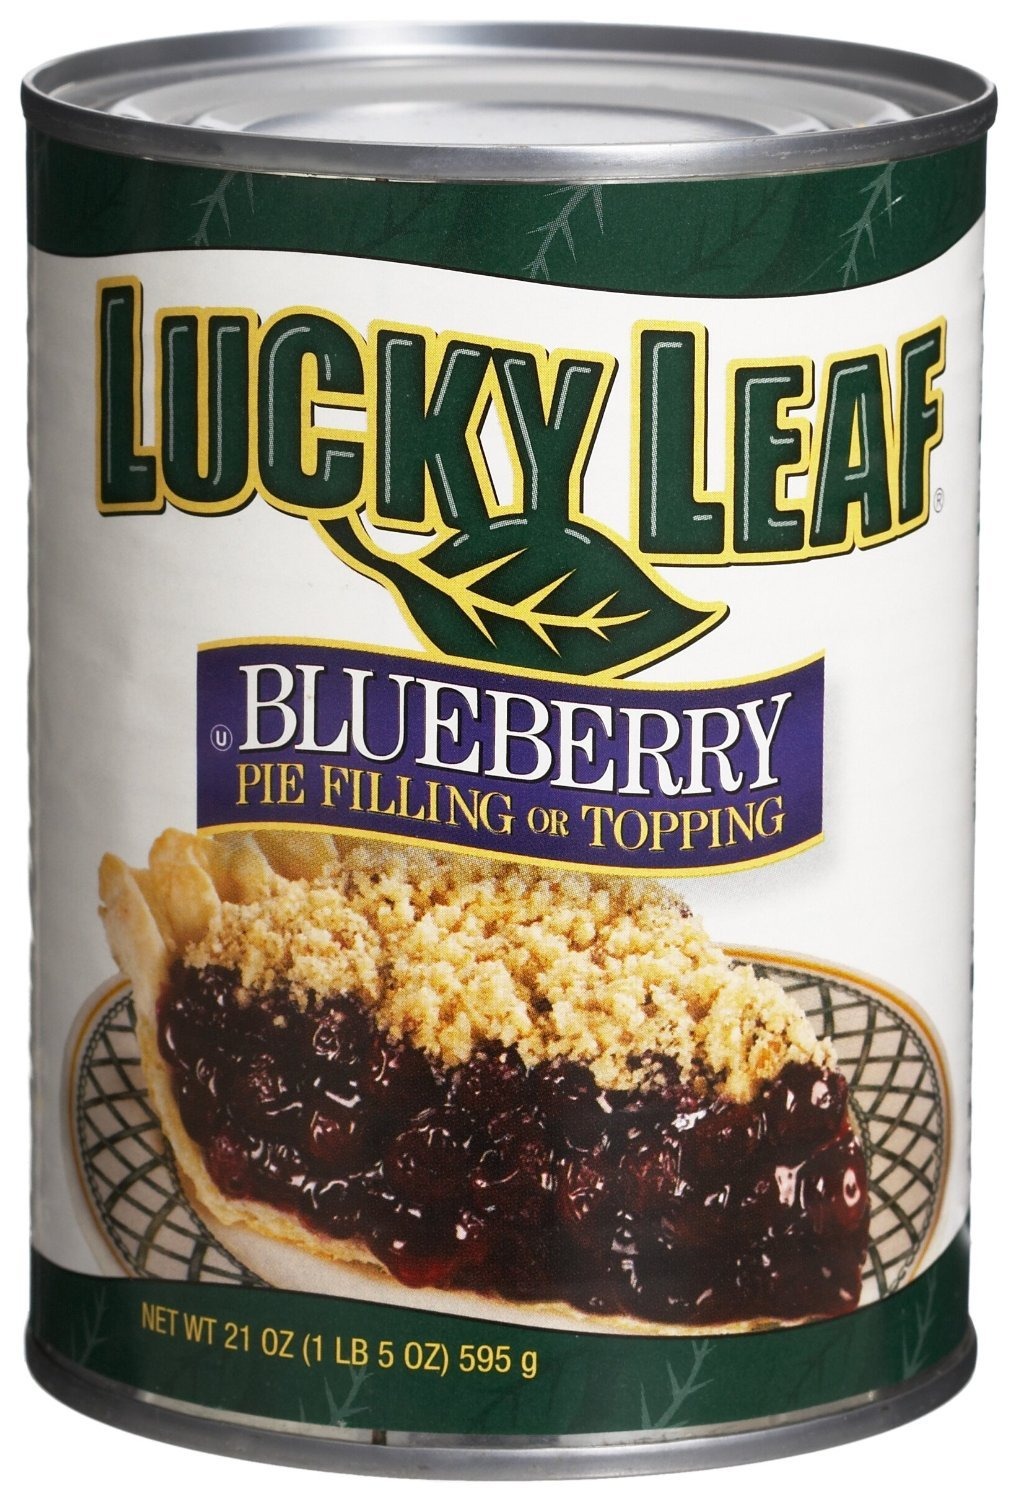
Item Name: Lucky Leaf Pie Filling & Topping 21oz Can (Pack of 4) (Premium Blueberry)
Bullet Point: 4 - 21oz Cans
Product Description: Lucky Leaf
Value: 84.0
Unit: Fl Oz

Price: 4.98